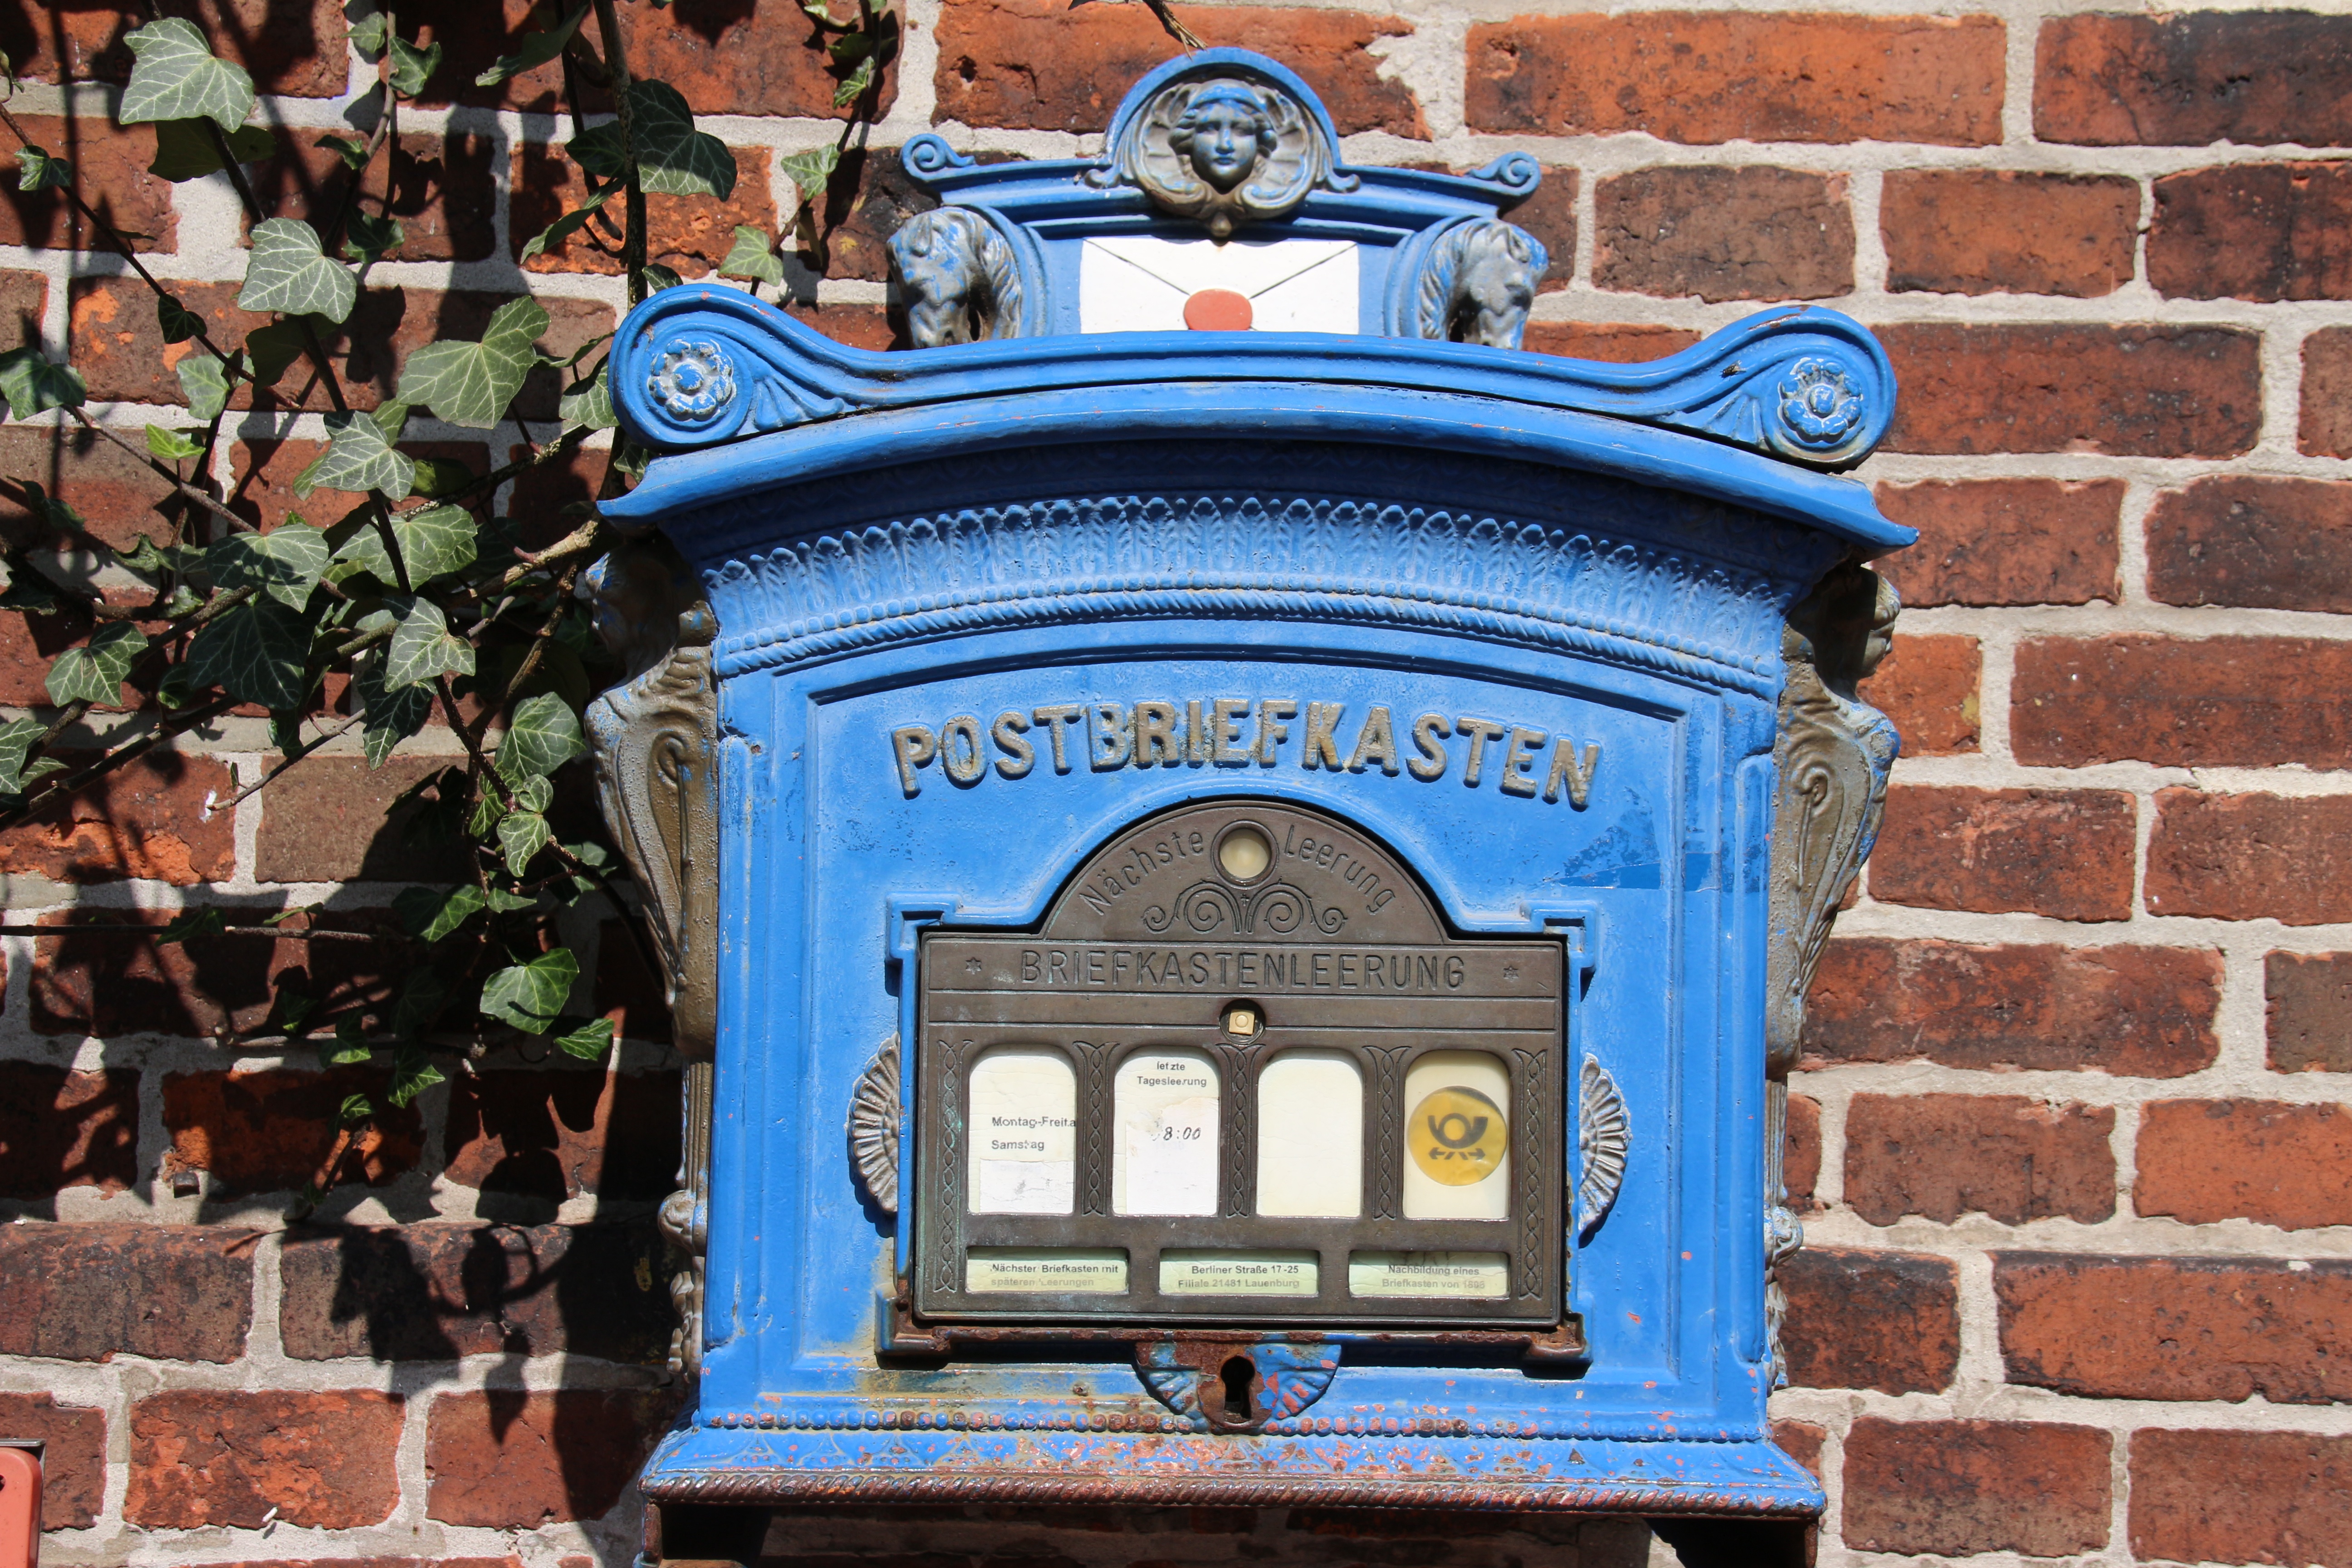
structure, old, blue, mailbox, shrine, letter boxes, post mail box